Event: Nepal Earthquake
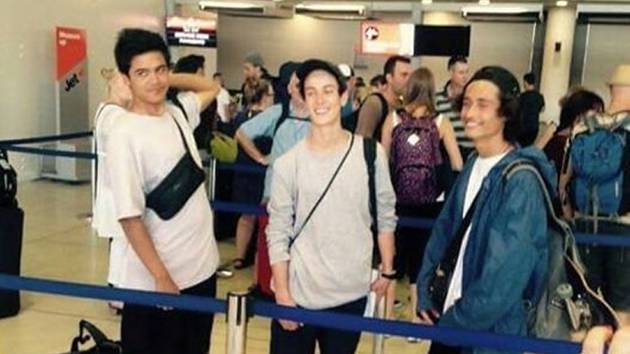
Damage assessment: no_damage